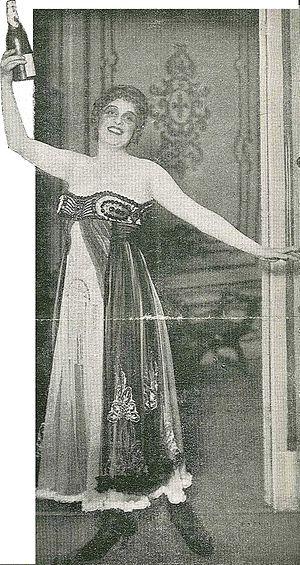
Le théâtre Södra est un théâtre de Stockholm situé à Mosebacke, dans Södermalm.